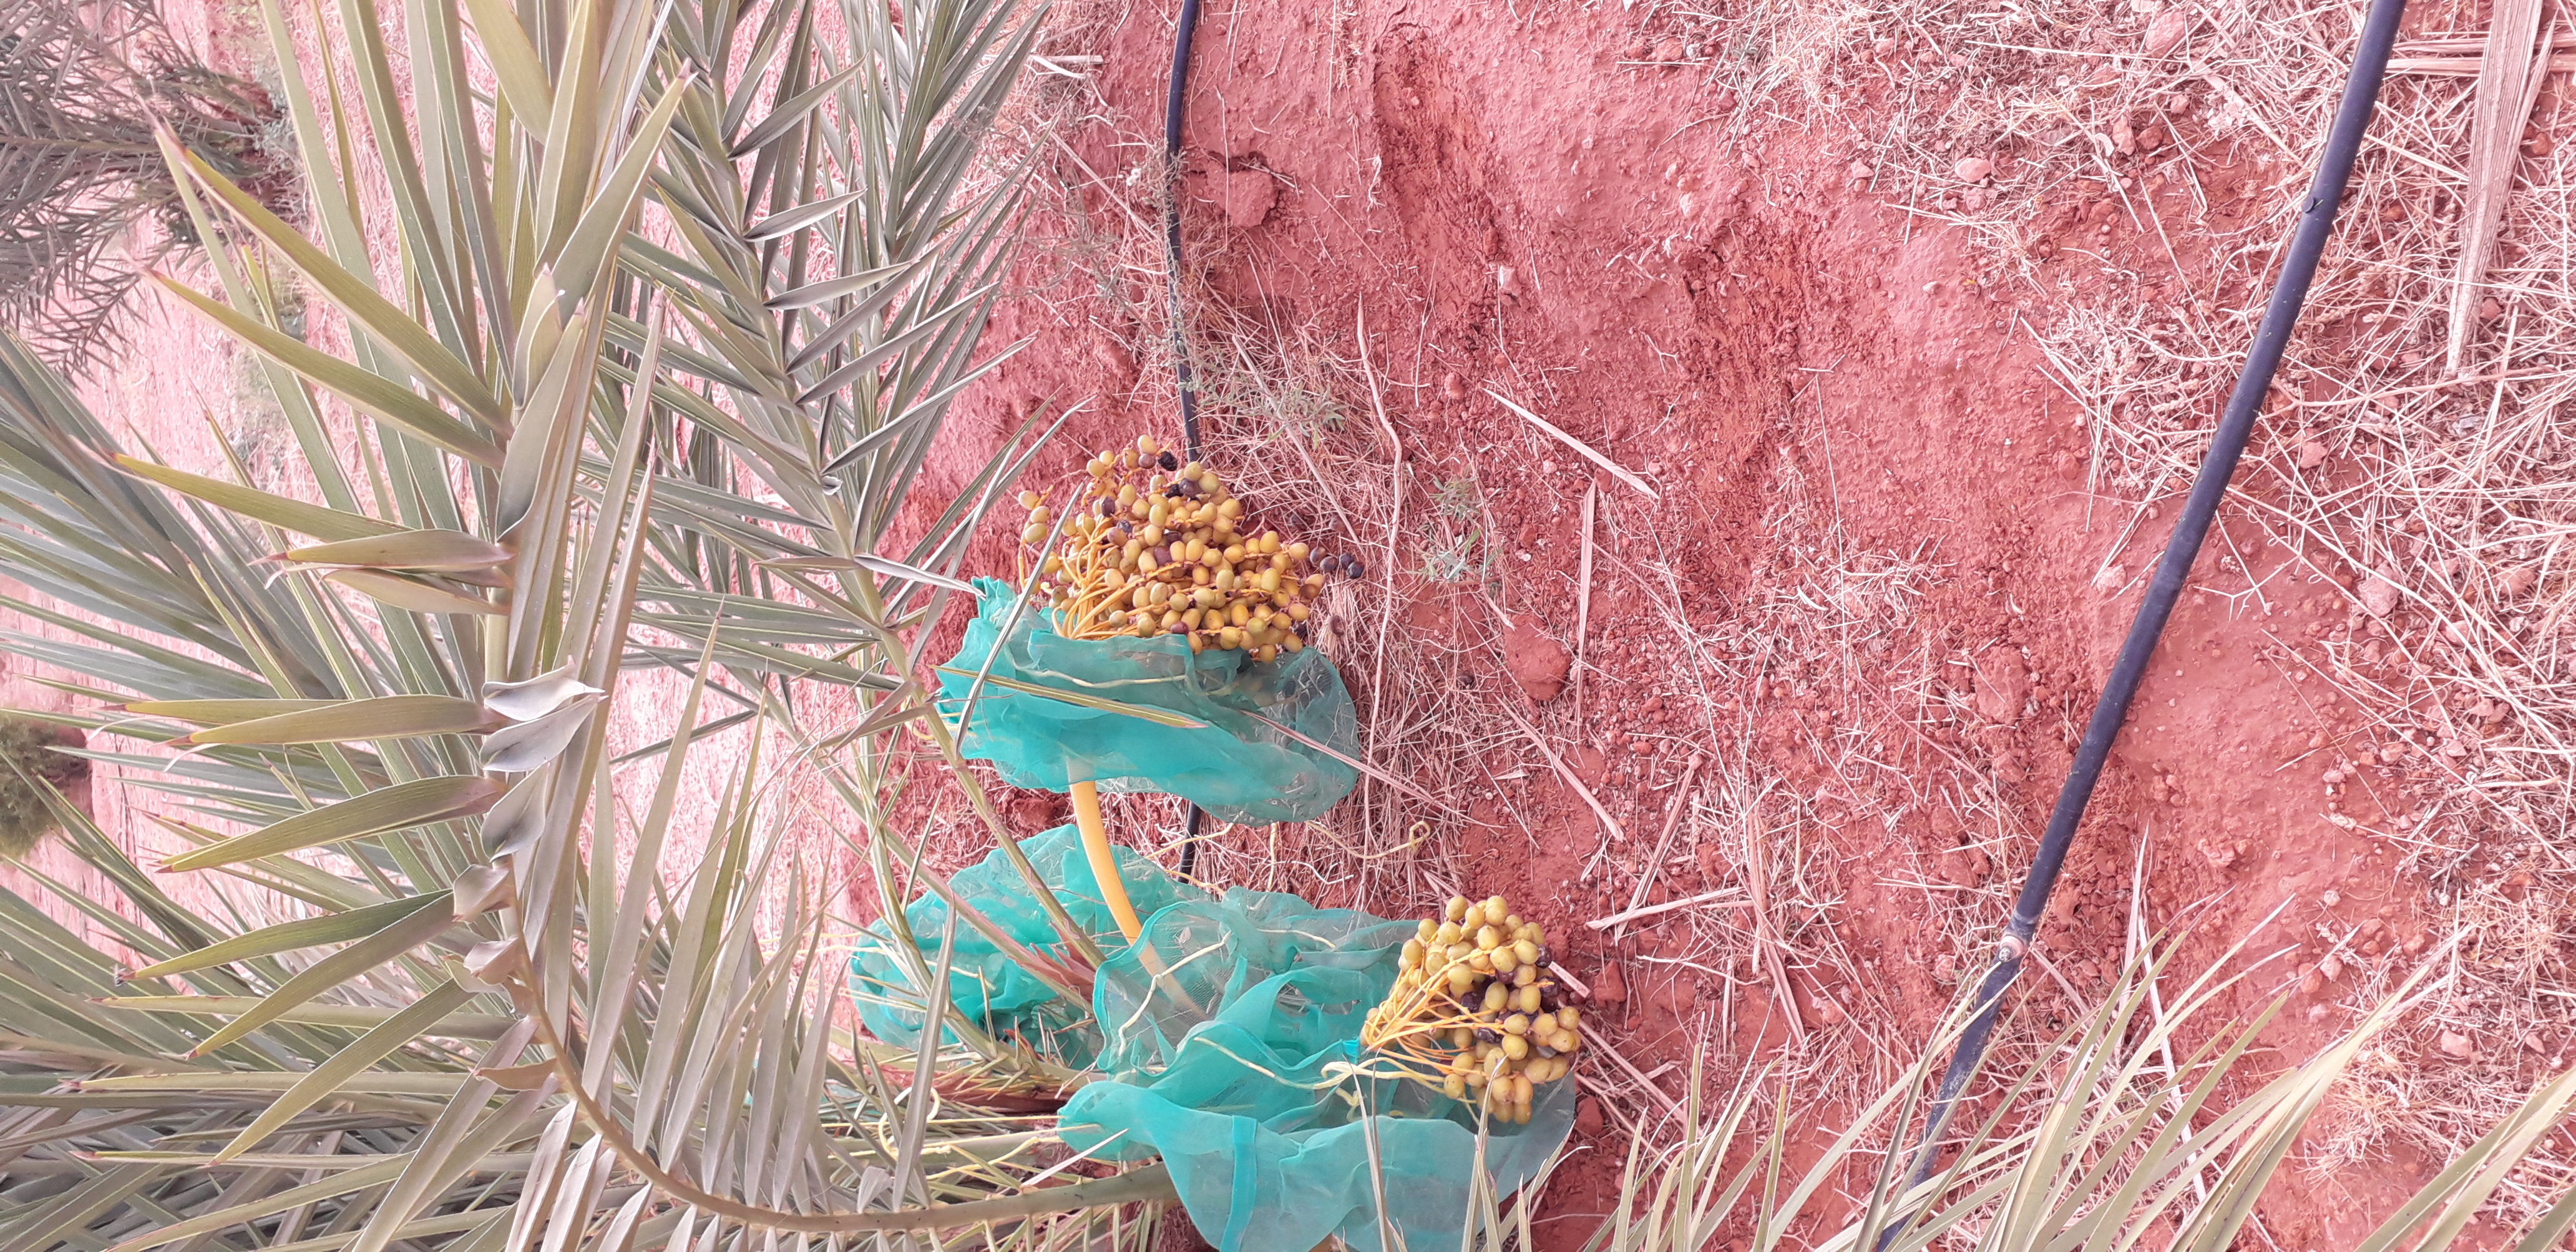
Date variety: kholt